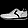
Label: Sneaker